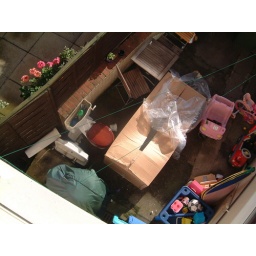
We have a bath, sink &amp;amp; toilet in the back yard, waiting to be plumbed into our bathroom.